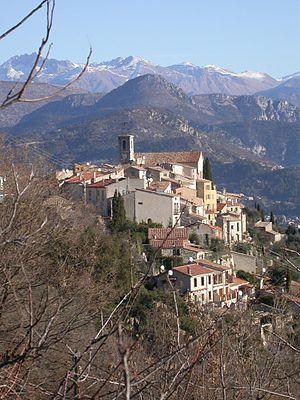
Bouyon est une commune française située dans le département des Alpes-Maritimes en région Provence-Alpes-Côte d'Azur.